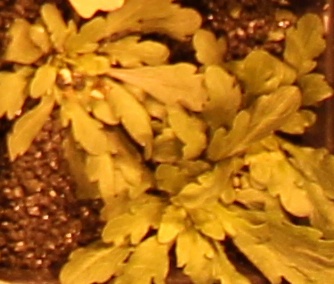
Label: Horseweed